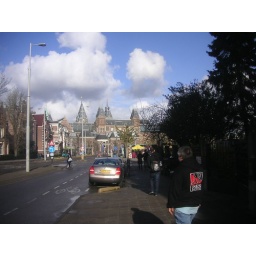
sky over building